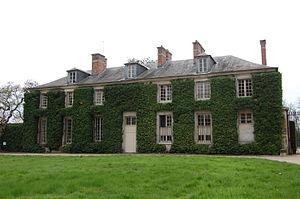
Centre de recherche du Château de Versailles, Pavillon de Jussieu, Trianon, Château de Versailles
Le Centre de recherche du château de Versailles a été créé en 2004 et s’attache à étudier les lieux et expressions du pouvoir, tels qu’ils sont représentés à Versailles et dans les cours européennes à l’époque moderne, principalement au XVIIᵉ et XVIIIᵉ siècles.
Bernard de Jussieu est un botaniste français.
Une maison du jardinier est un bâtiment attenant à celui de l'habitation principale. Située dans le jardin ou le parc d'un domaine, elle loge le jardinier et abrite ses outils ainsi que son atelier. Ce logement est à proximité de la pépinière, du potager ou bien des plantations dont le jardinier a la charge et l'entretien.